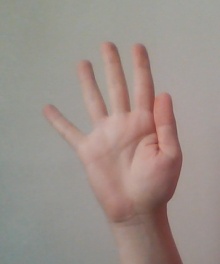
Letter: sheen